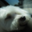
Label: dog